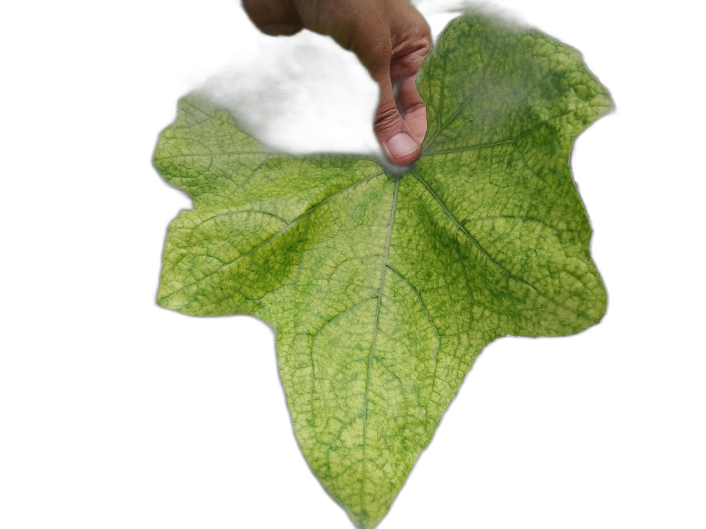
Crop: Zucchini
Label: Healthy